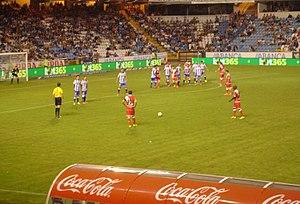
Le Rayo Vallecano de Madrid est un club de football espagnol situé dans le quartier de Vallecas, à Madrid.